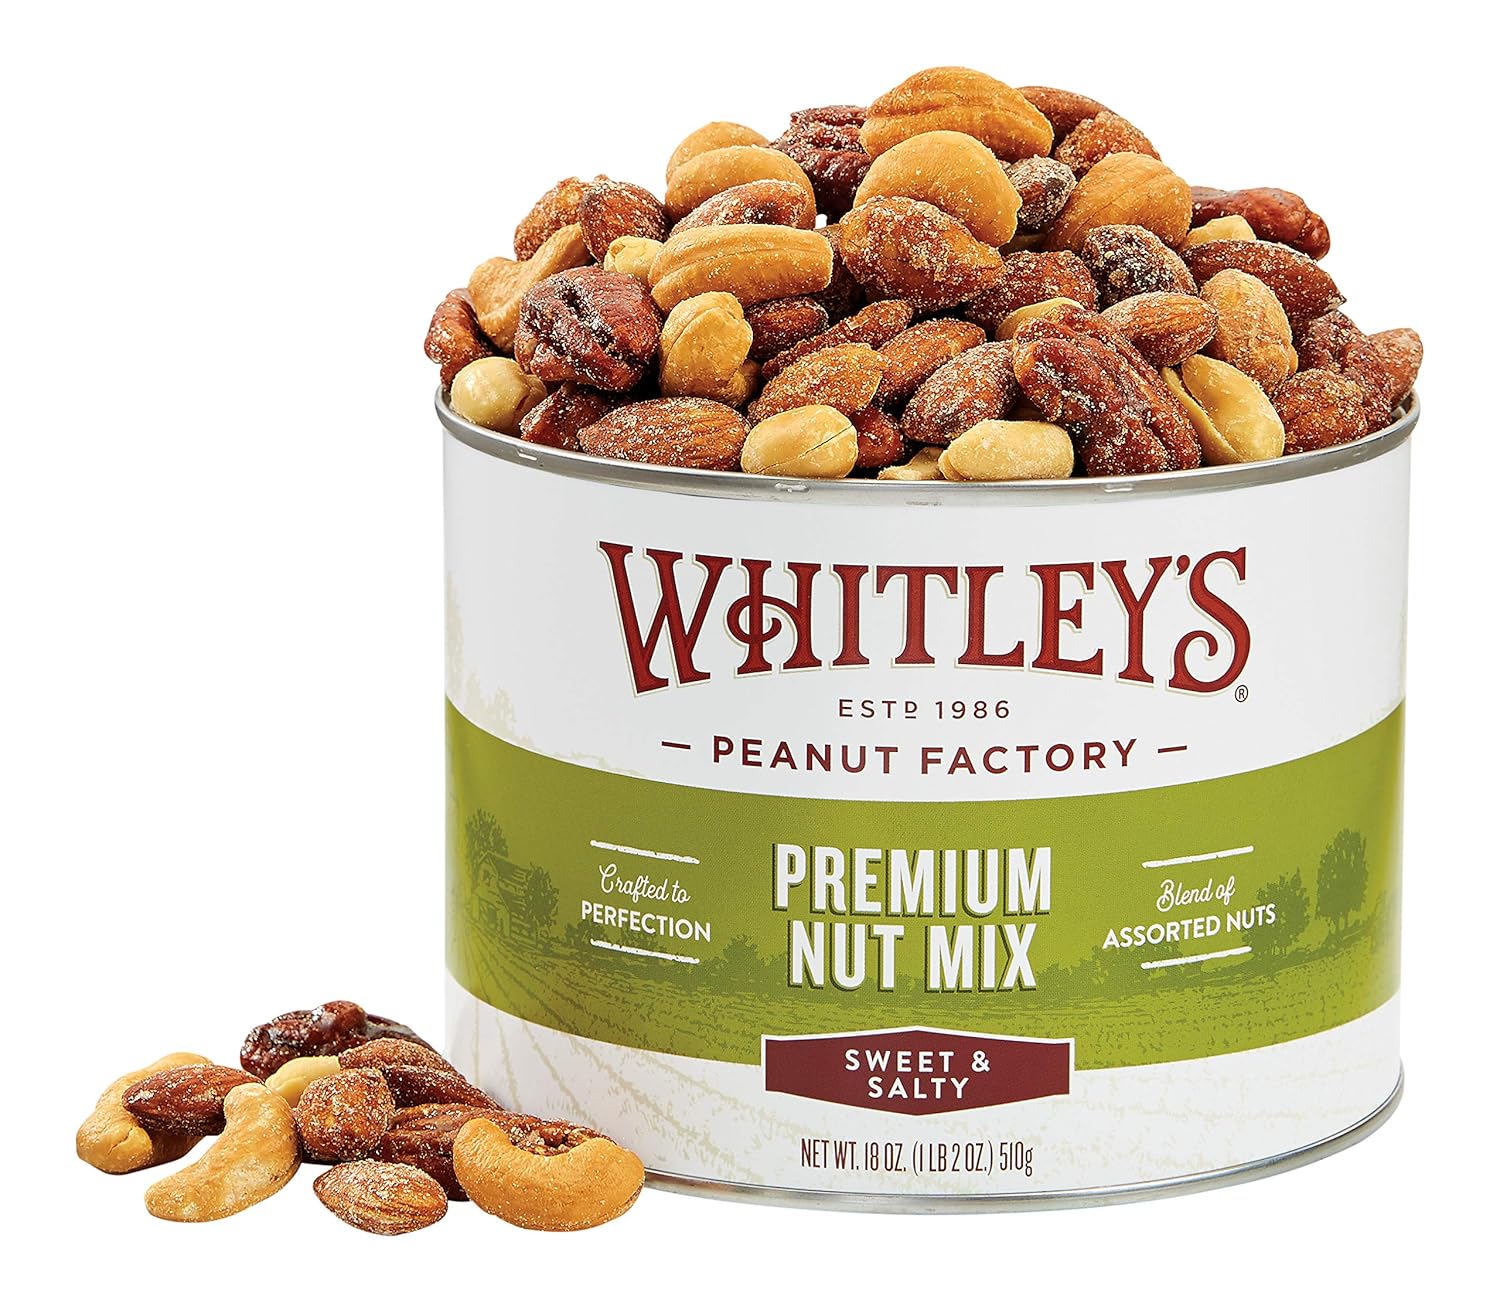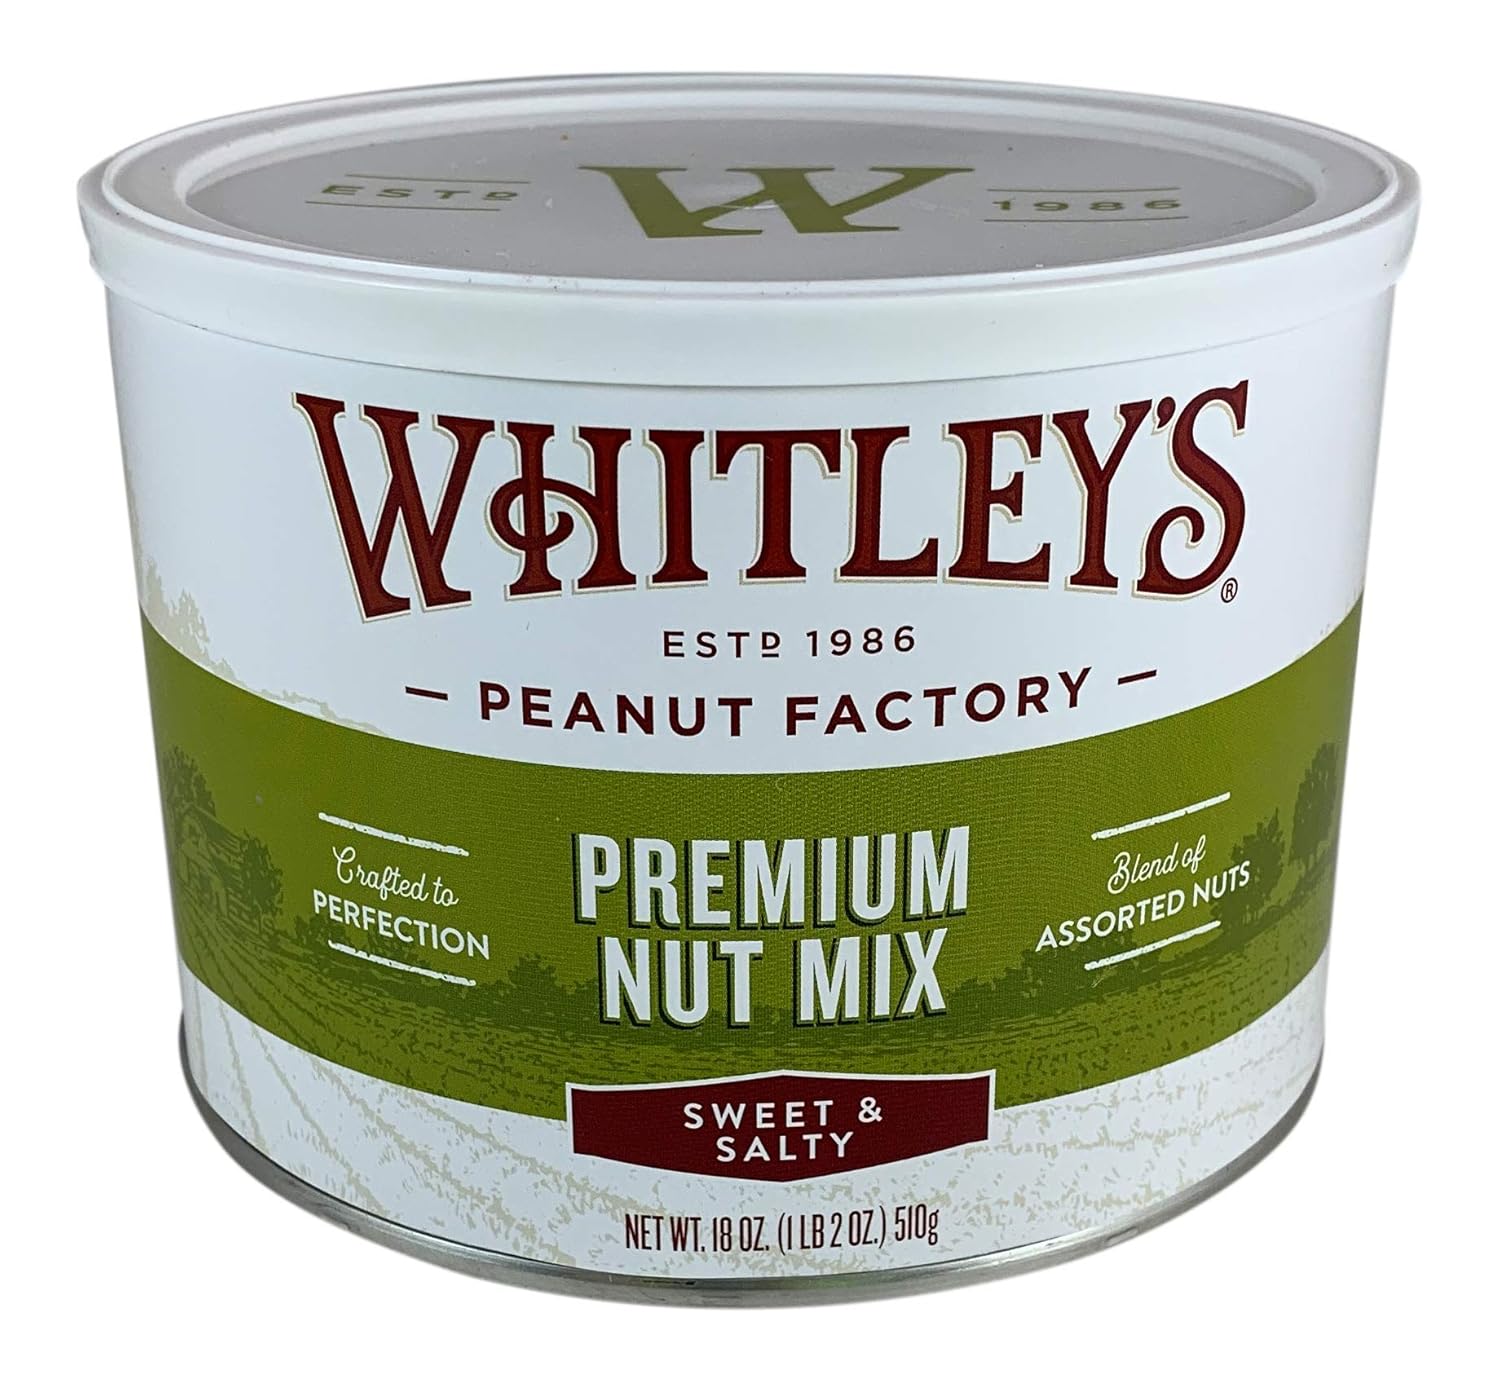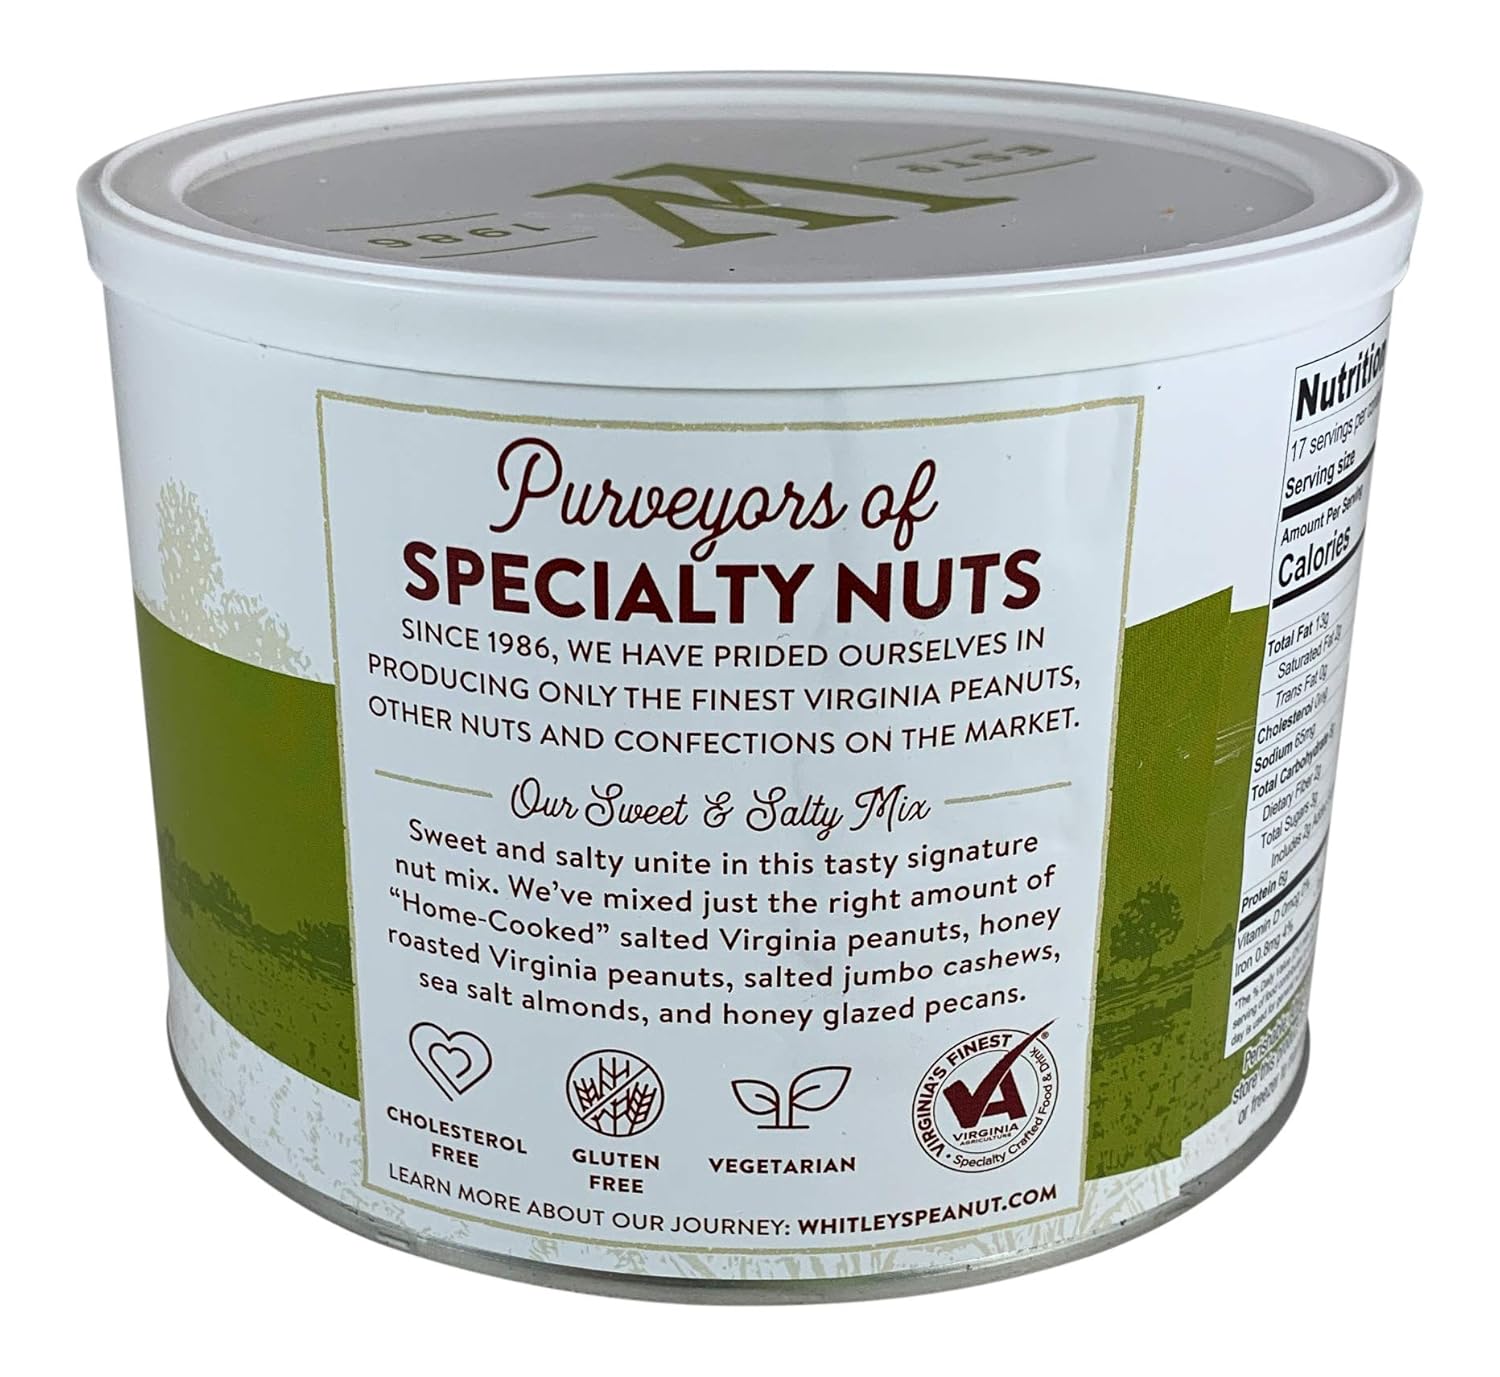
Whitley’s Sweet & Salty Premium Nut Mix 18 Ounce Tin
Category: Grocery
You'll love this dynamite combination of sweet and salty. Enjoy salted Virginia peanuts, honey roasted Virginia peanuts, honey glazed mammoth pecans, salted almonds and salted jumbo cashews all together in this delicious nut mix.
Features: Sweet & Salty Premium Nut Mix A Variety of Tasty Mixed Nuts | Salted Virginia Peanuts, Honey Glazed Pecans, Salted Jumbo Cashews, Sea Salt Almonds, and Honey Roasted Virginia Peanuts | Vacuum Sealed Tin for Maximum Freshness Made In The USA Since 1986 | Hand Cooked To Perfection Like No Other Peanuts You’ve Ever Tasted | Great Gifts For Any Occasion. Holiday, Corporate, Birthday Party, Congratulations, Get Well. People Love to Receive Whitley's Gifts